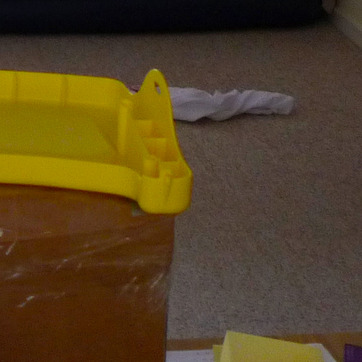
Material: plastic